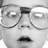
Emotion: surprise